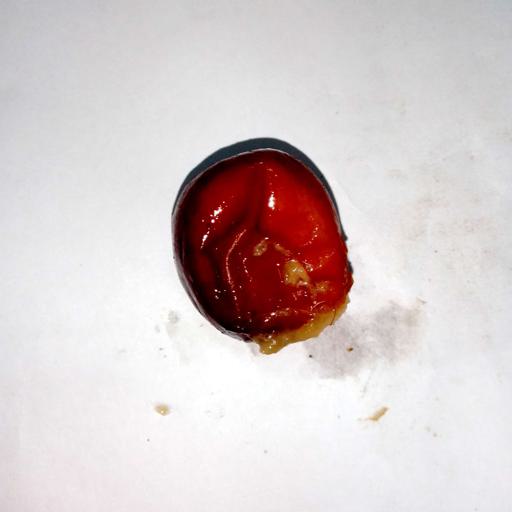
Label: bruised